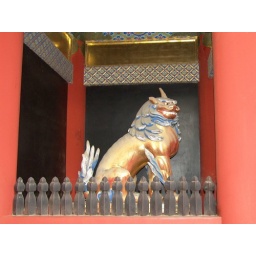
You can tell the lion is female by the horn of jealousy on her head.